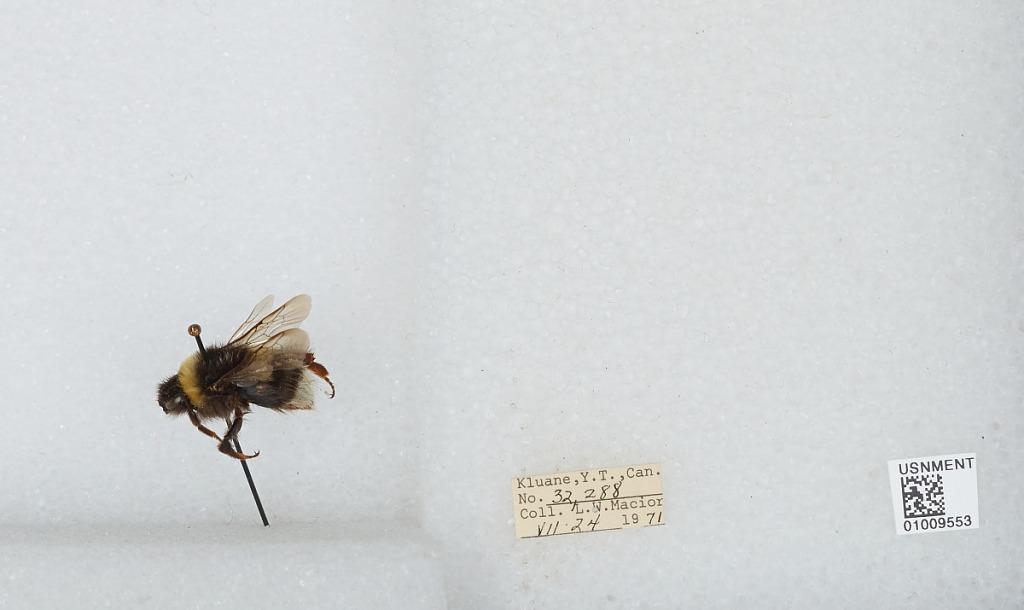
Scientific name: Bombus (Bombus) lucorum (Linnaeus)
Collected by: L. Macior
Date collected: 1971-7-24
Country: Canada
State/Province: Yukon Territory
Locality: Kluane
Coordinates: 60.75, -139.5